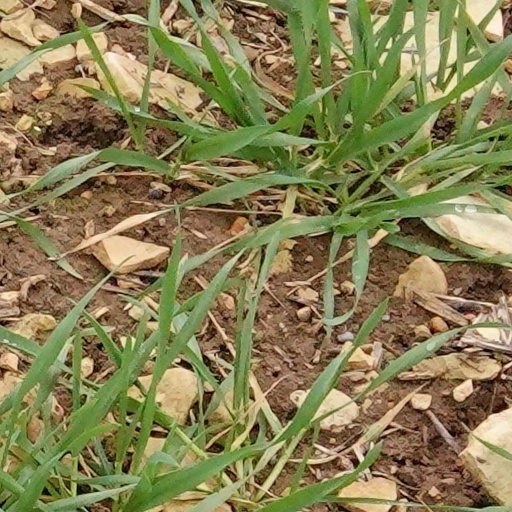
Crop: wheat